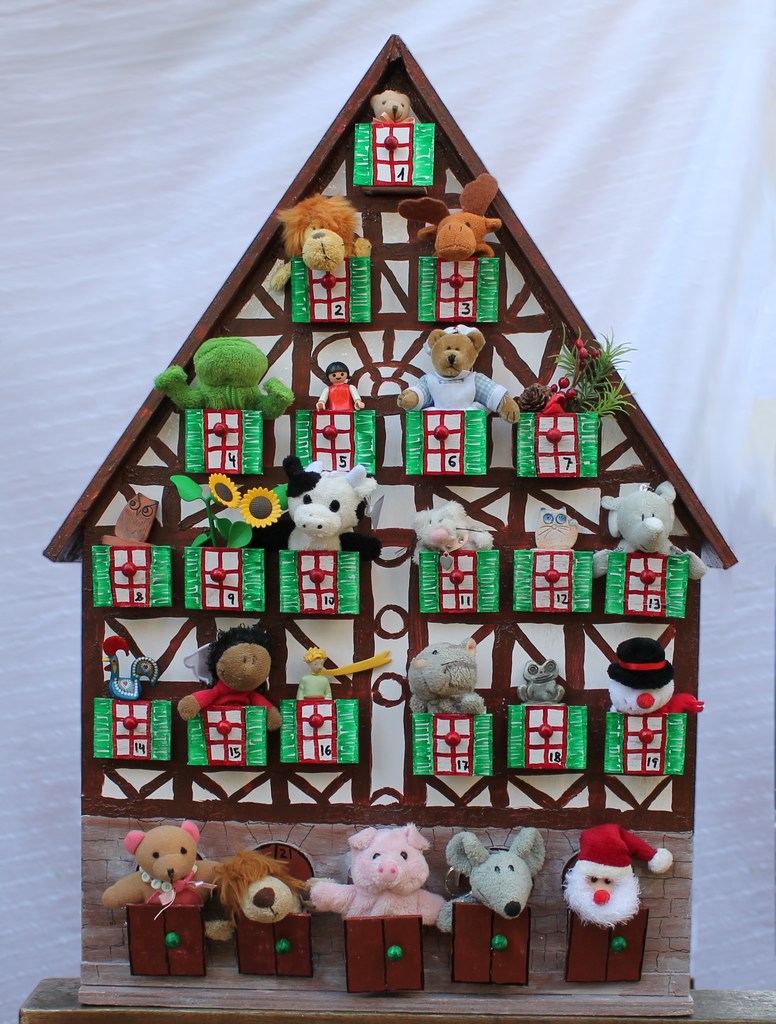
Label: others